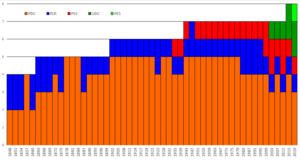
Evolution du nombre de conseillers nationaux par parti en Valais de 1848 à 2019
Cette page liste les représentants du canton du Valais au Conseil national depuis la création de l'État fédéral en 1848.